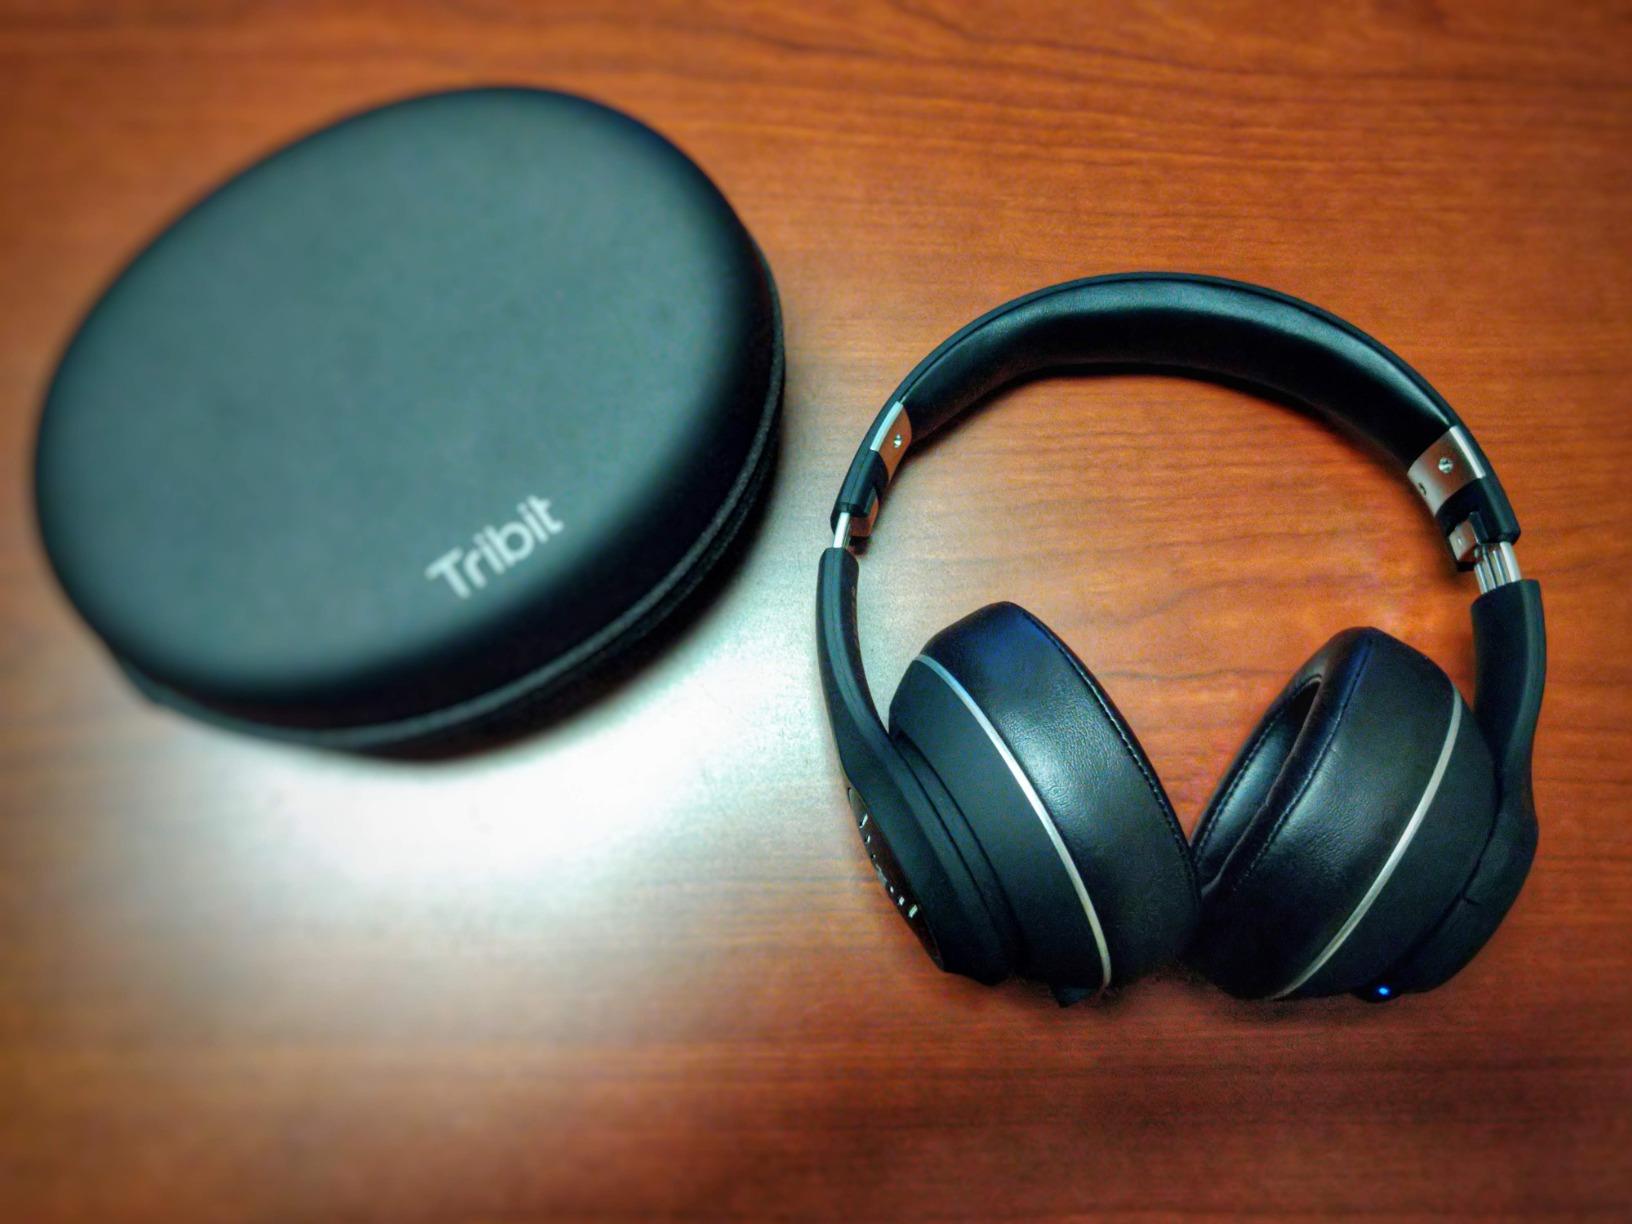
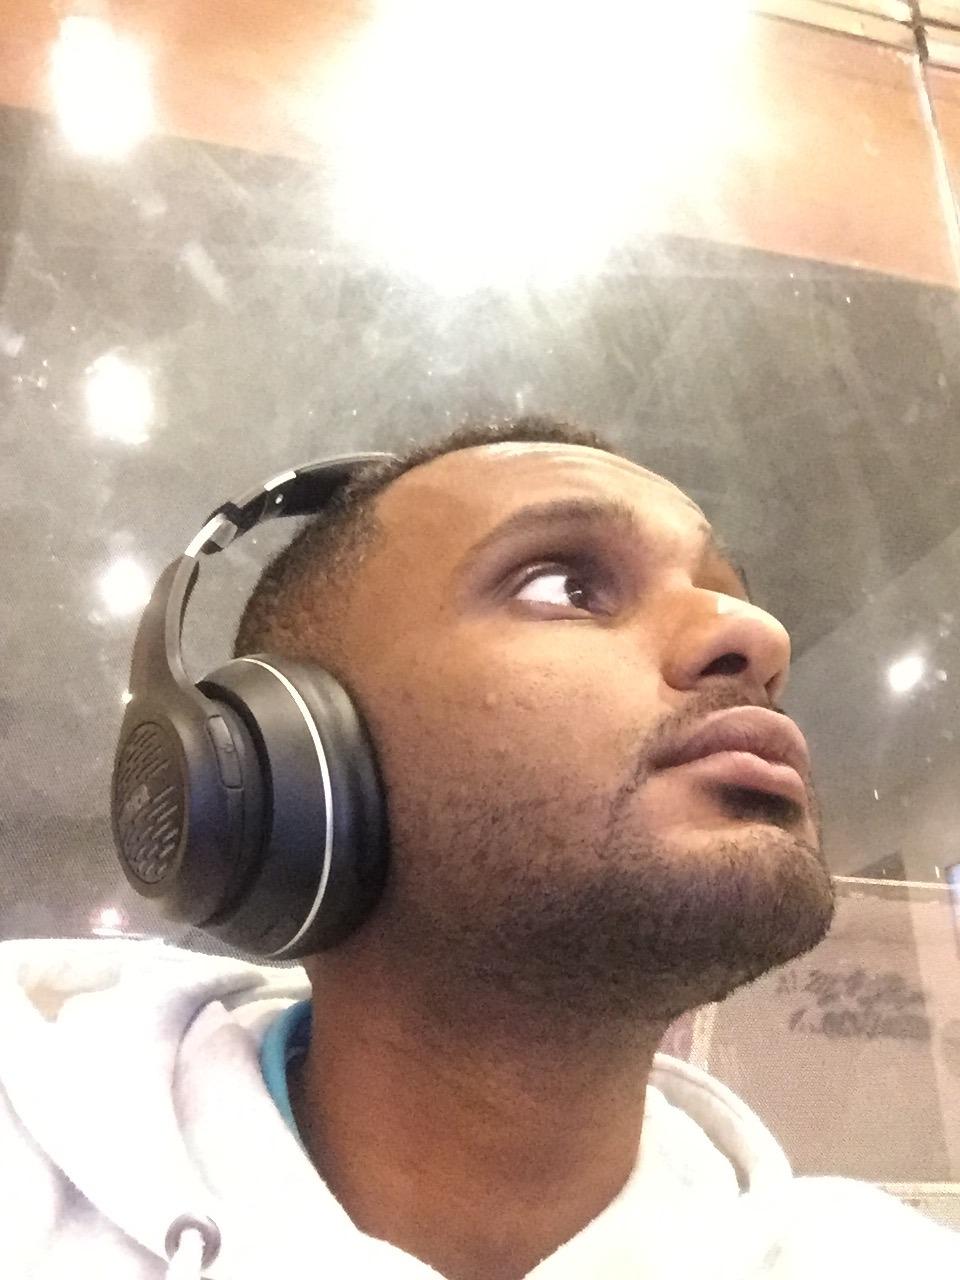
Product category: headphones
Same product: yes